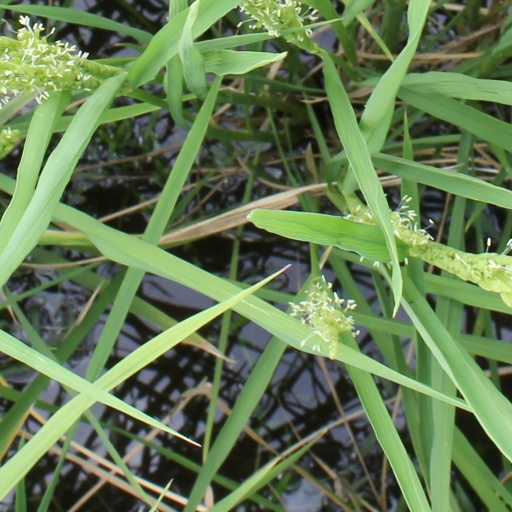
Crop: rice